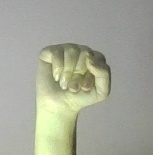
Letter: saad